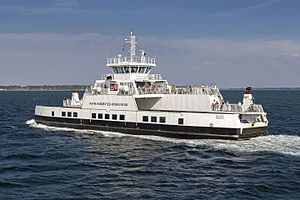
Hundested-Rørvig Færgefart
Færgen Isefjord, der sammen med Nakkehage betjener Hundested-Rørvig overfarten
Færgeforbindelsen Hundested-Rørvig er en af de korteste færgeoverfarter i Danmark. Den krydser sundet ved udløbet af Isefjorden, og sejler mellem Hundested på Halsnæs vest for Frederiksværk og Rørvig i Odsherred. Overfartstiden er på ca. 25 minutter, og der er afgang hver halve time.